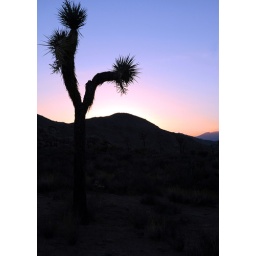
A silhouette of a Joshua tree in the mountains of Joshua Tree National Park.